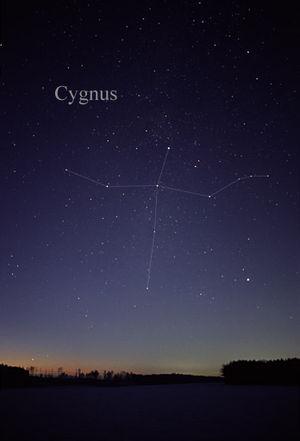
Le Cygne est une grande et brillante constellation, parfois appelée la Croix du nord car ses étoiles sont principalement disposées selon une grande croix. L'oiseau qu'elle représente s'étend sur la Voie lactée estivale, paraissant en migration vers le sud. Son nom lui est donné par Ptolémée dans le Livre VIII de l'Almageste datant du IIᵉ siècle.